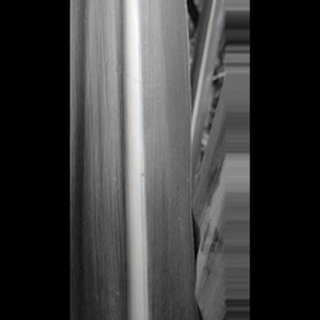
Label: healthy_sugarcane